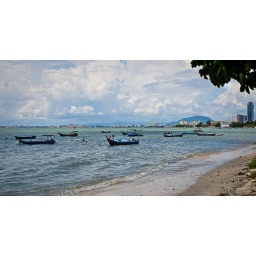
Fishing boats anchored off a beach near Georgetown in Penang, Malaysia.